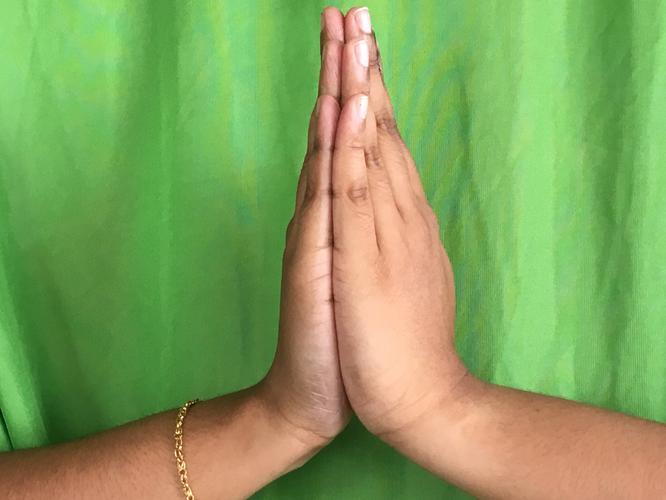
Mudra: Anjali
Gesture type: double_hand